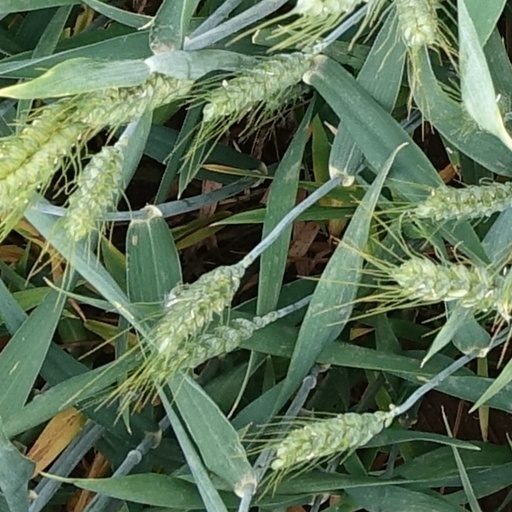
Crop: wheat